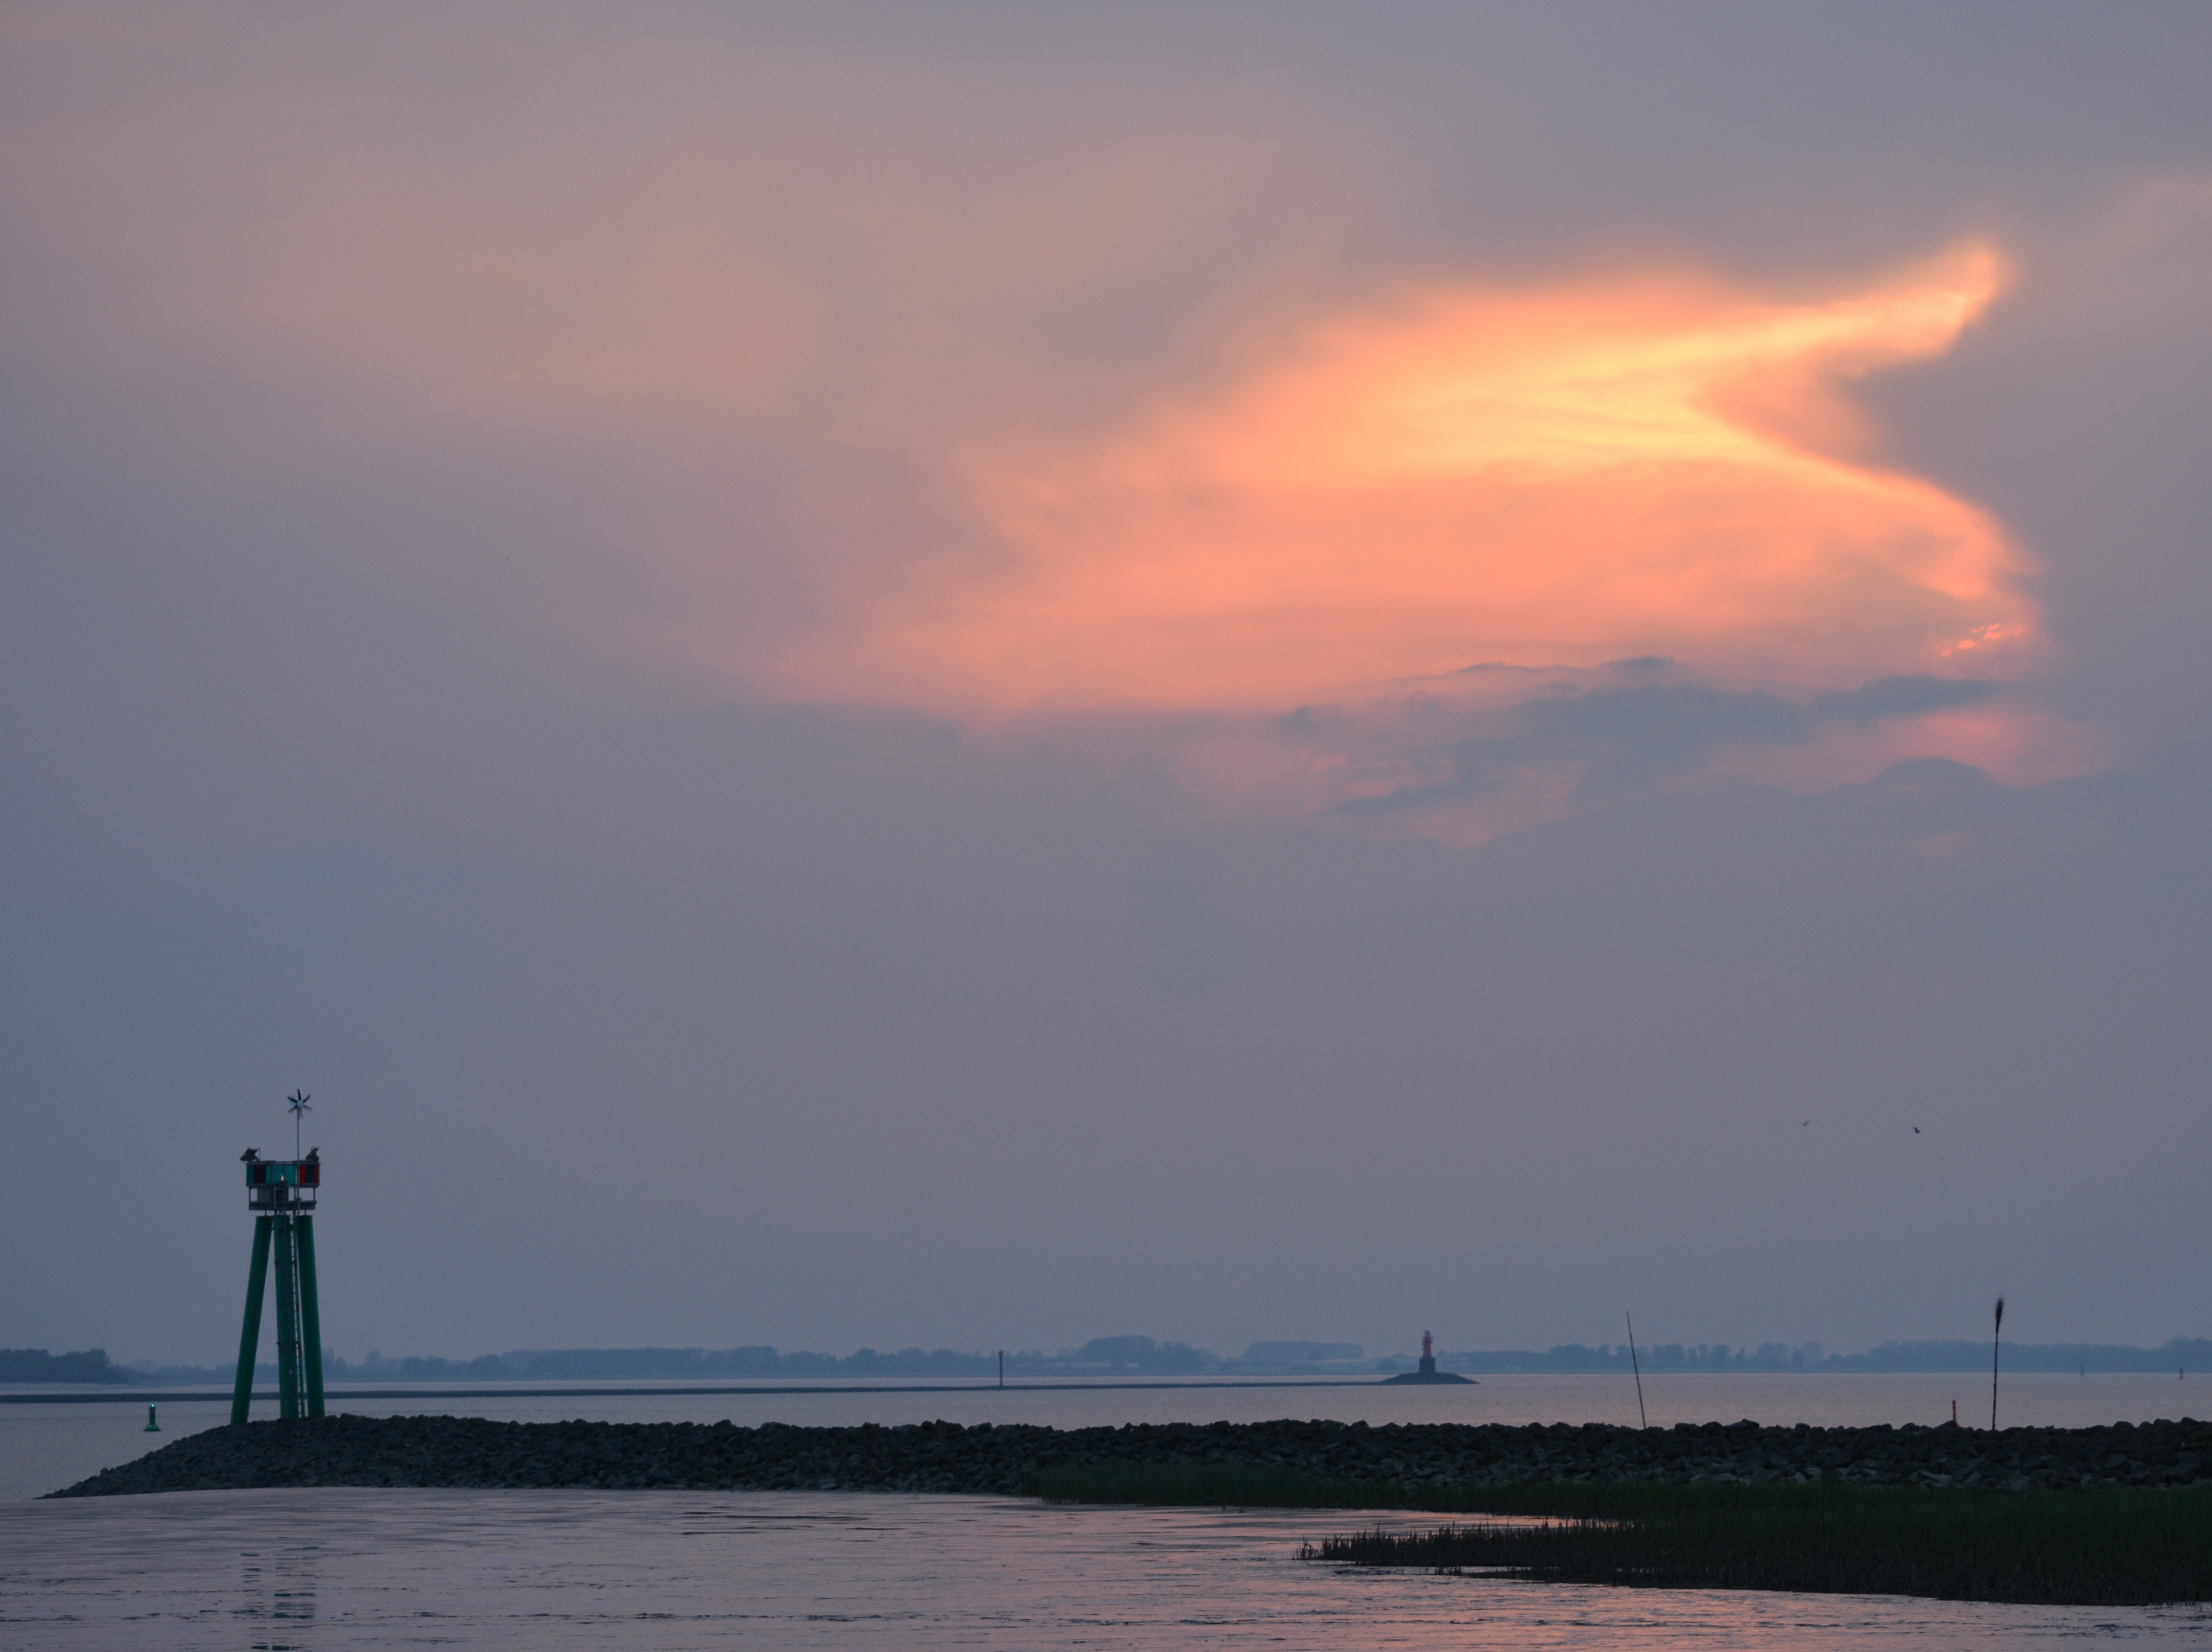
beach, sea, coast, ocean, horizon, cloud, sky, sunrise, sunset, shore, wave, dawn, seaside, dusk, evening, orange, tower, bay, holidays, elbe, abendstimmung, afterglow, sea bridge, by the sea, wind wave